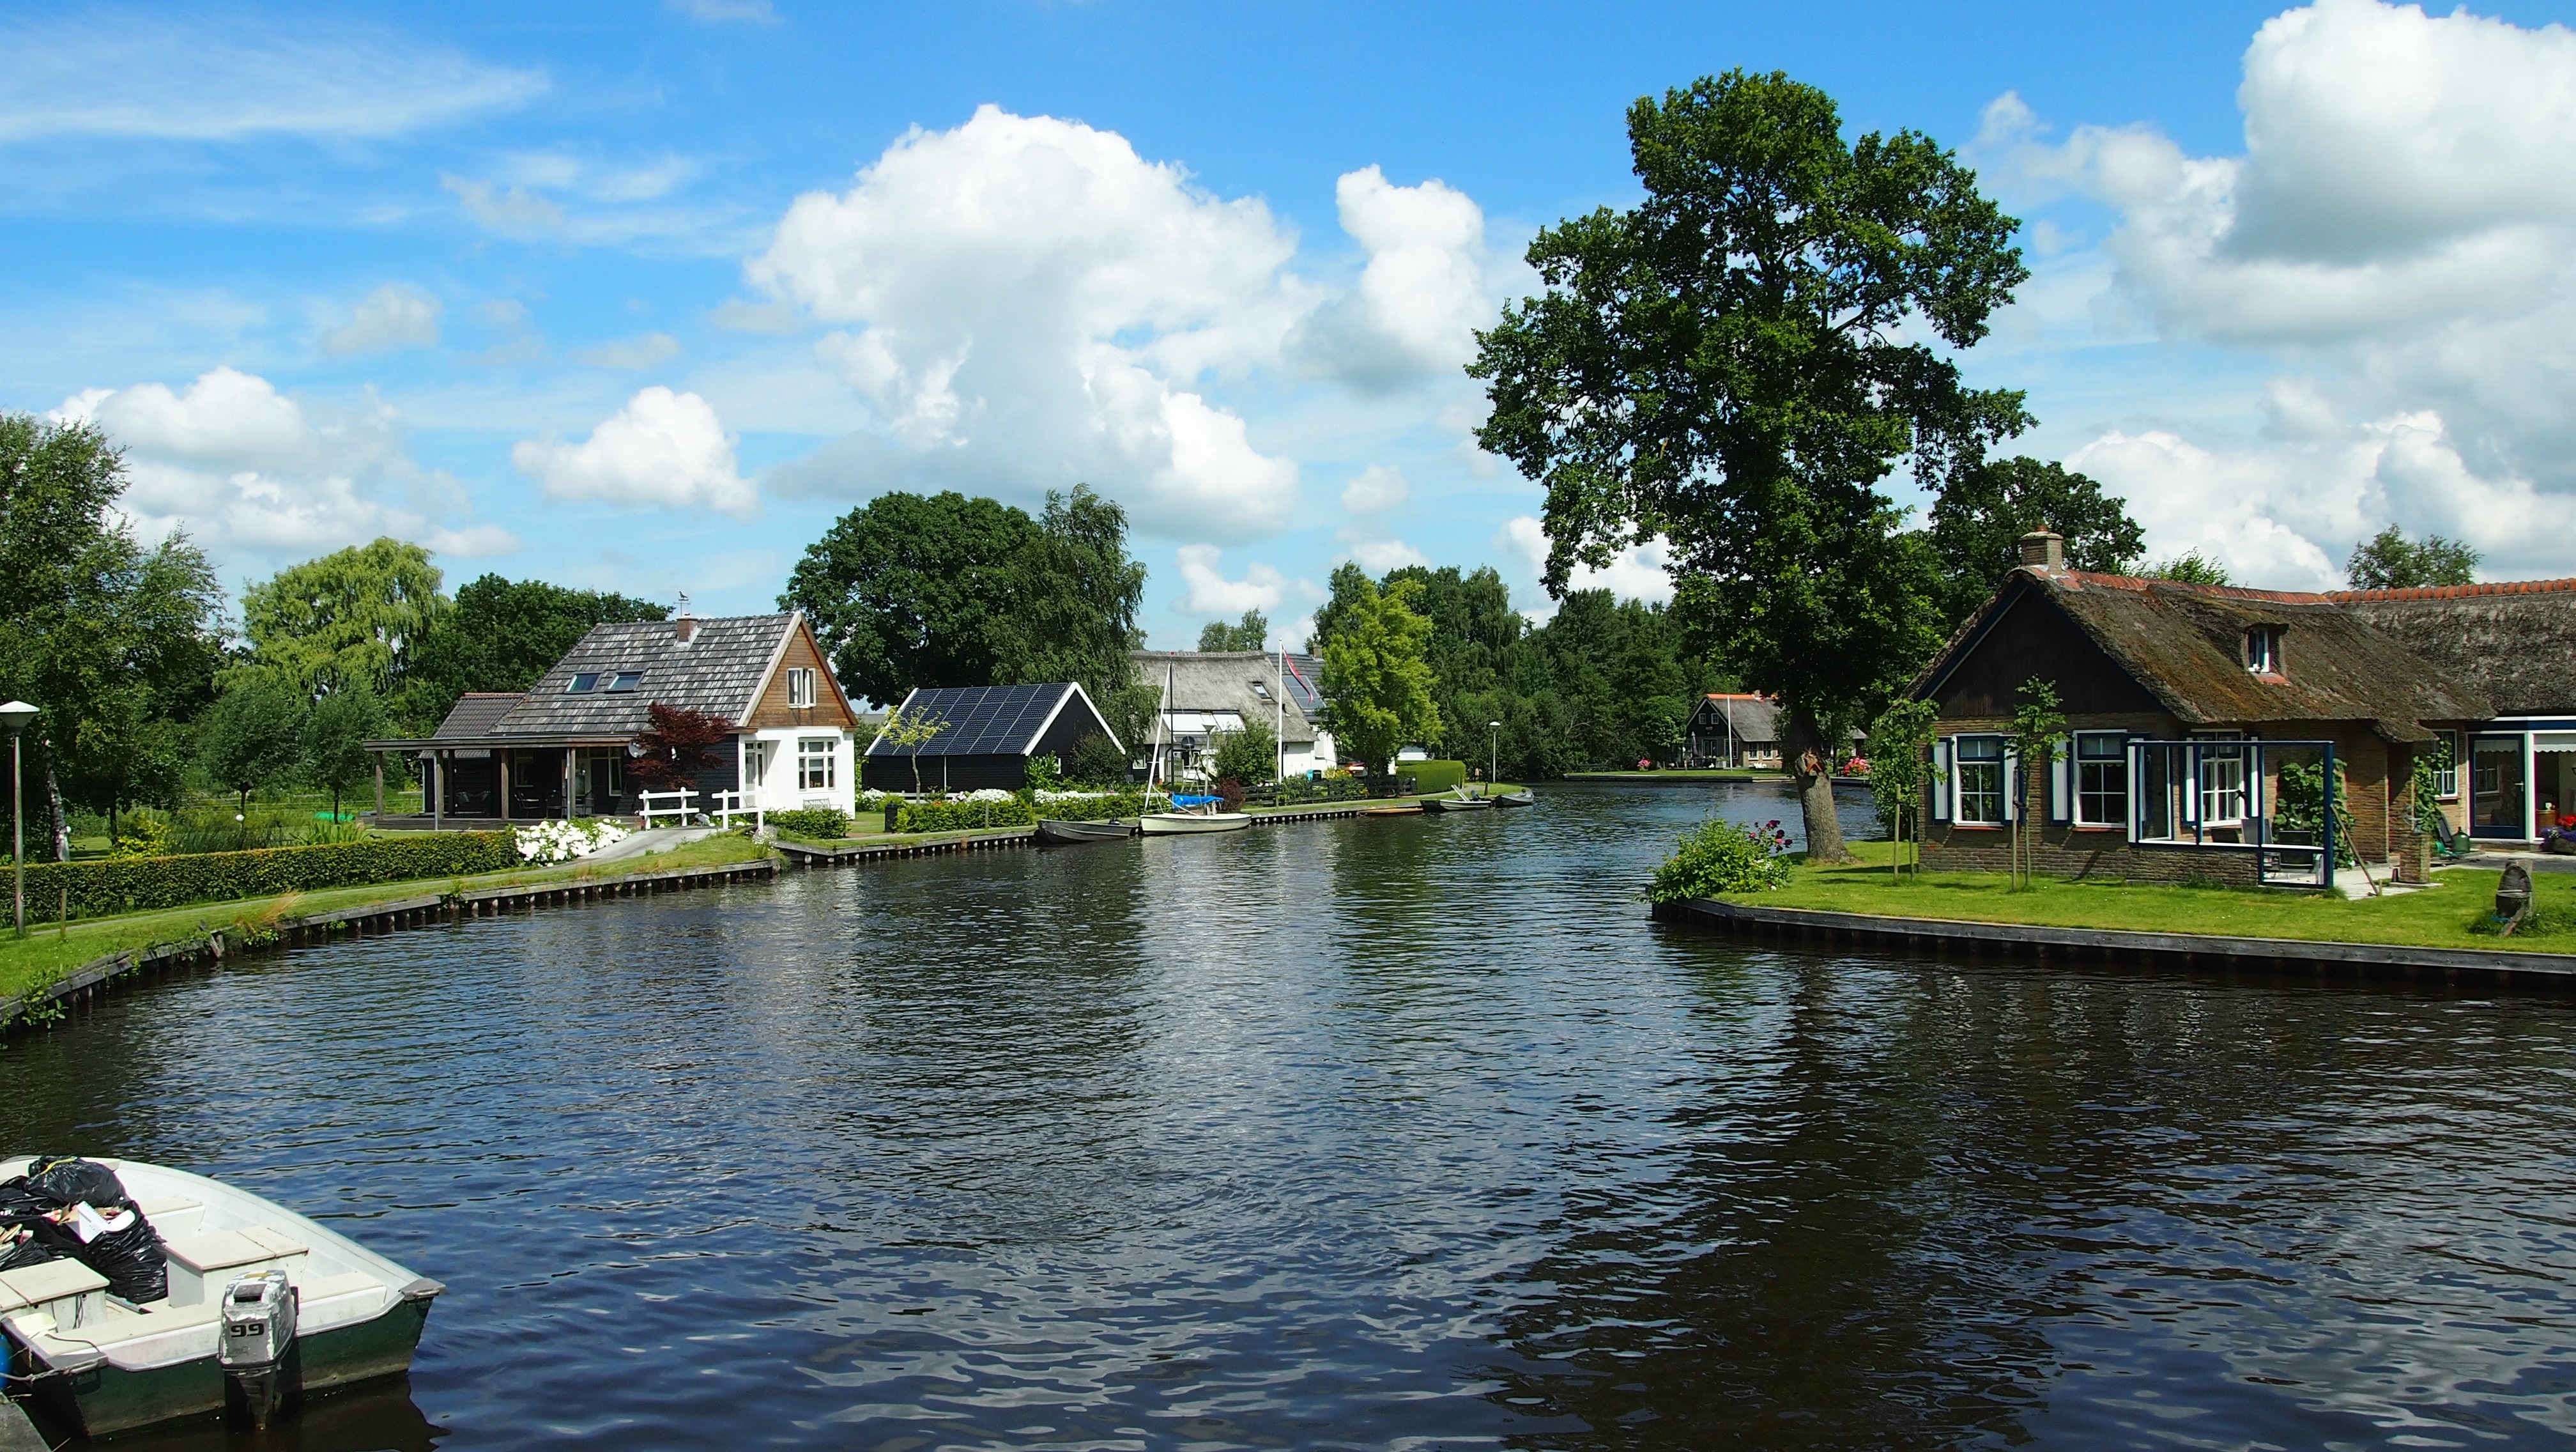
water, lake, river, canal, pond, vehicle, waterway, holland, ships, channel, estate